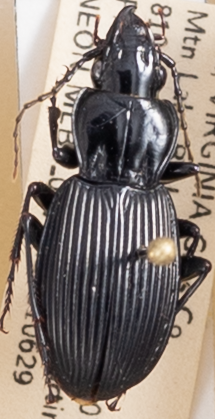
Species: Pterostichus lachrymosus
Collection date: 2021-06-29 04:00:00
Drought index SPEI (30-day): -0.03
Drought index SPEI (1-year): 0.47
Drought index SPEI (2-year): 1.28